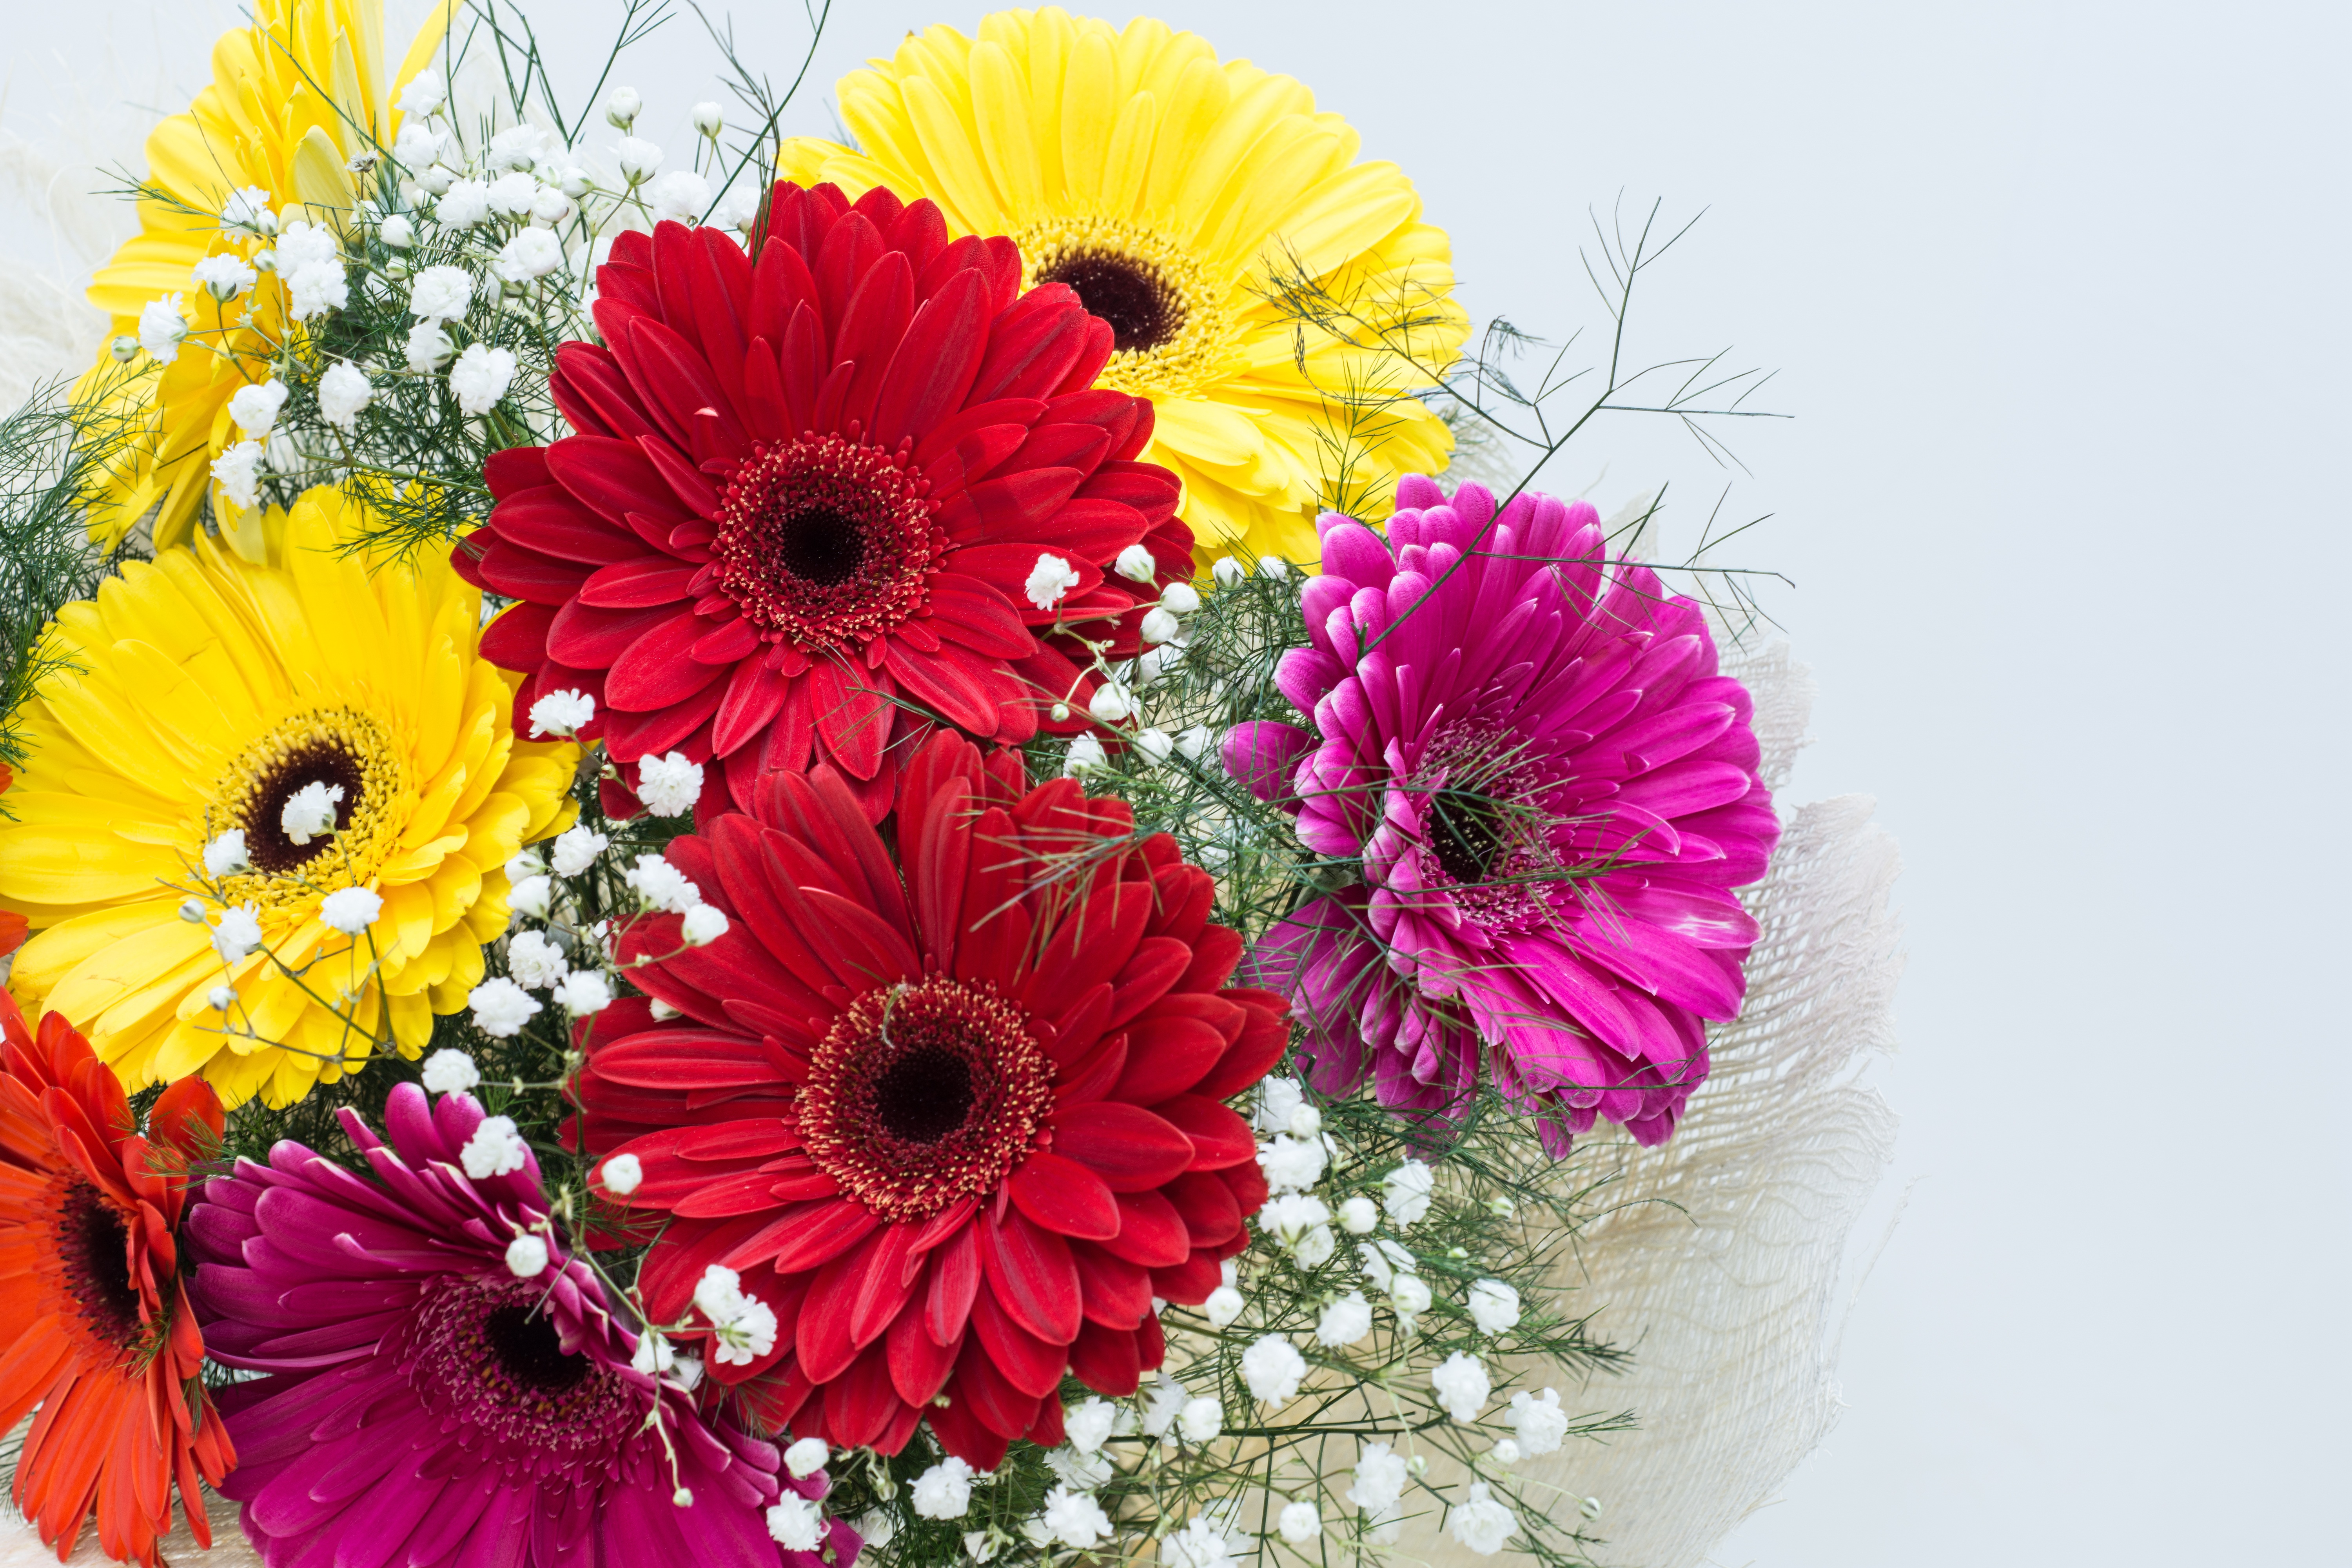
nature, blossom, plant, texture, flower, petal, bloom, brush, summer, floral, daisy, bouquet, decoration, spring, green, red, color, natural, paint, blooming, colorful, yellow, garden, pink, painting, flowers, design, bright, gerbera, oil, floristry, flowering plant, daisy family, flower bouquet, cut flowers, floral design, land plant, flower arranging